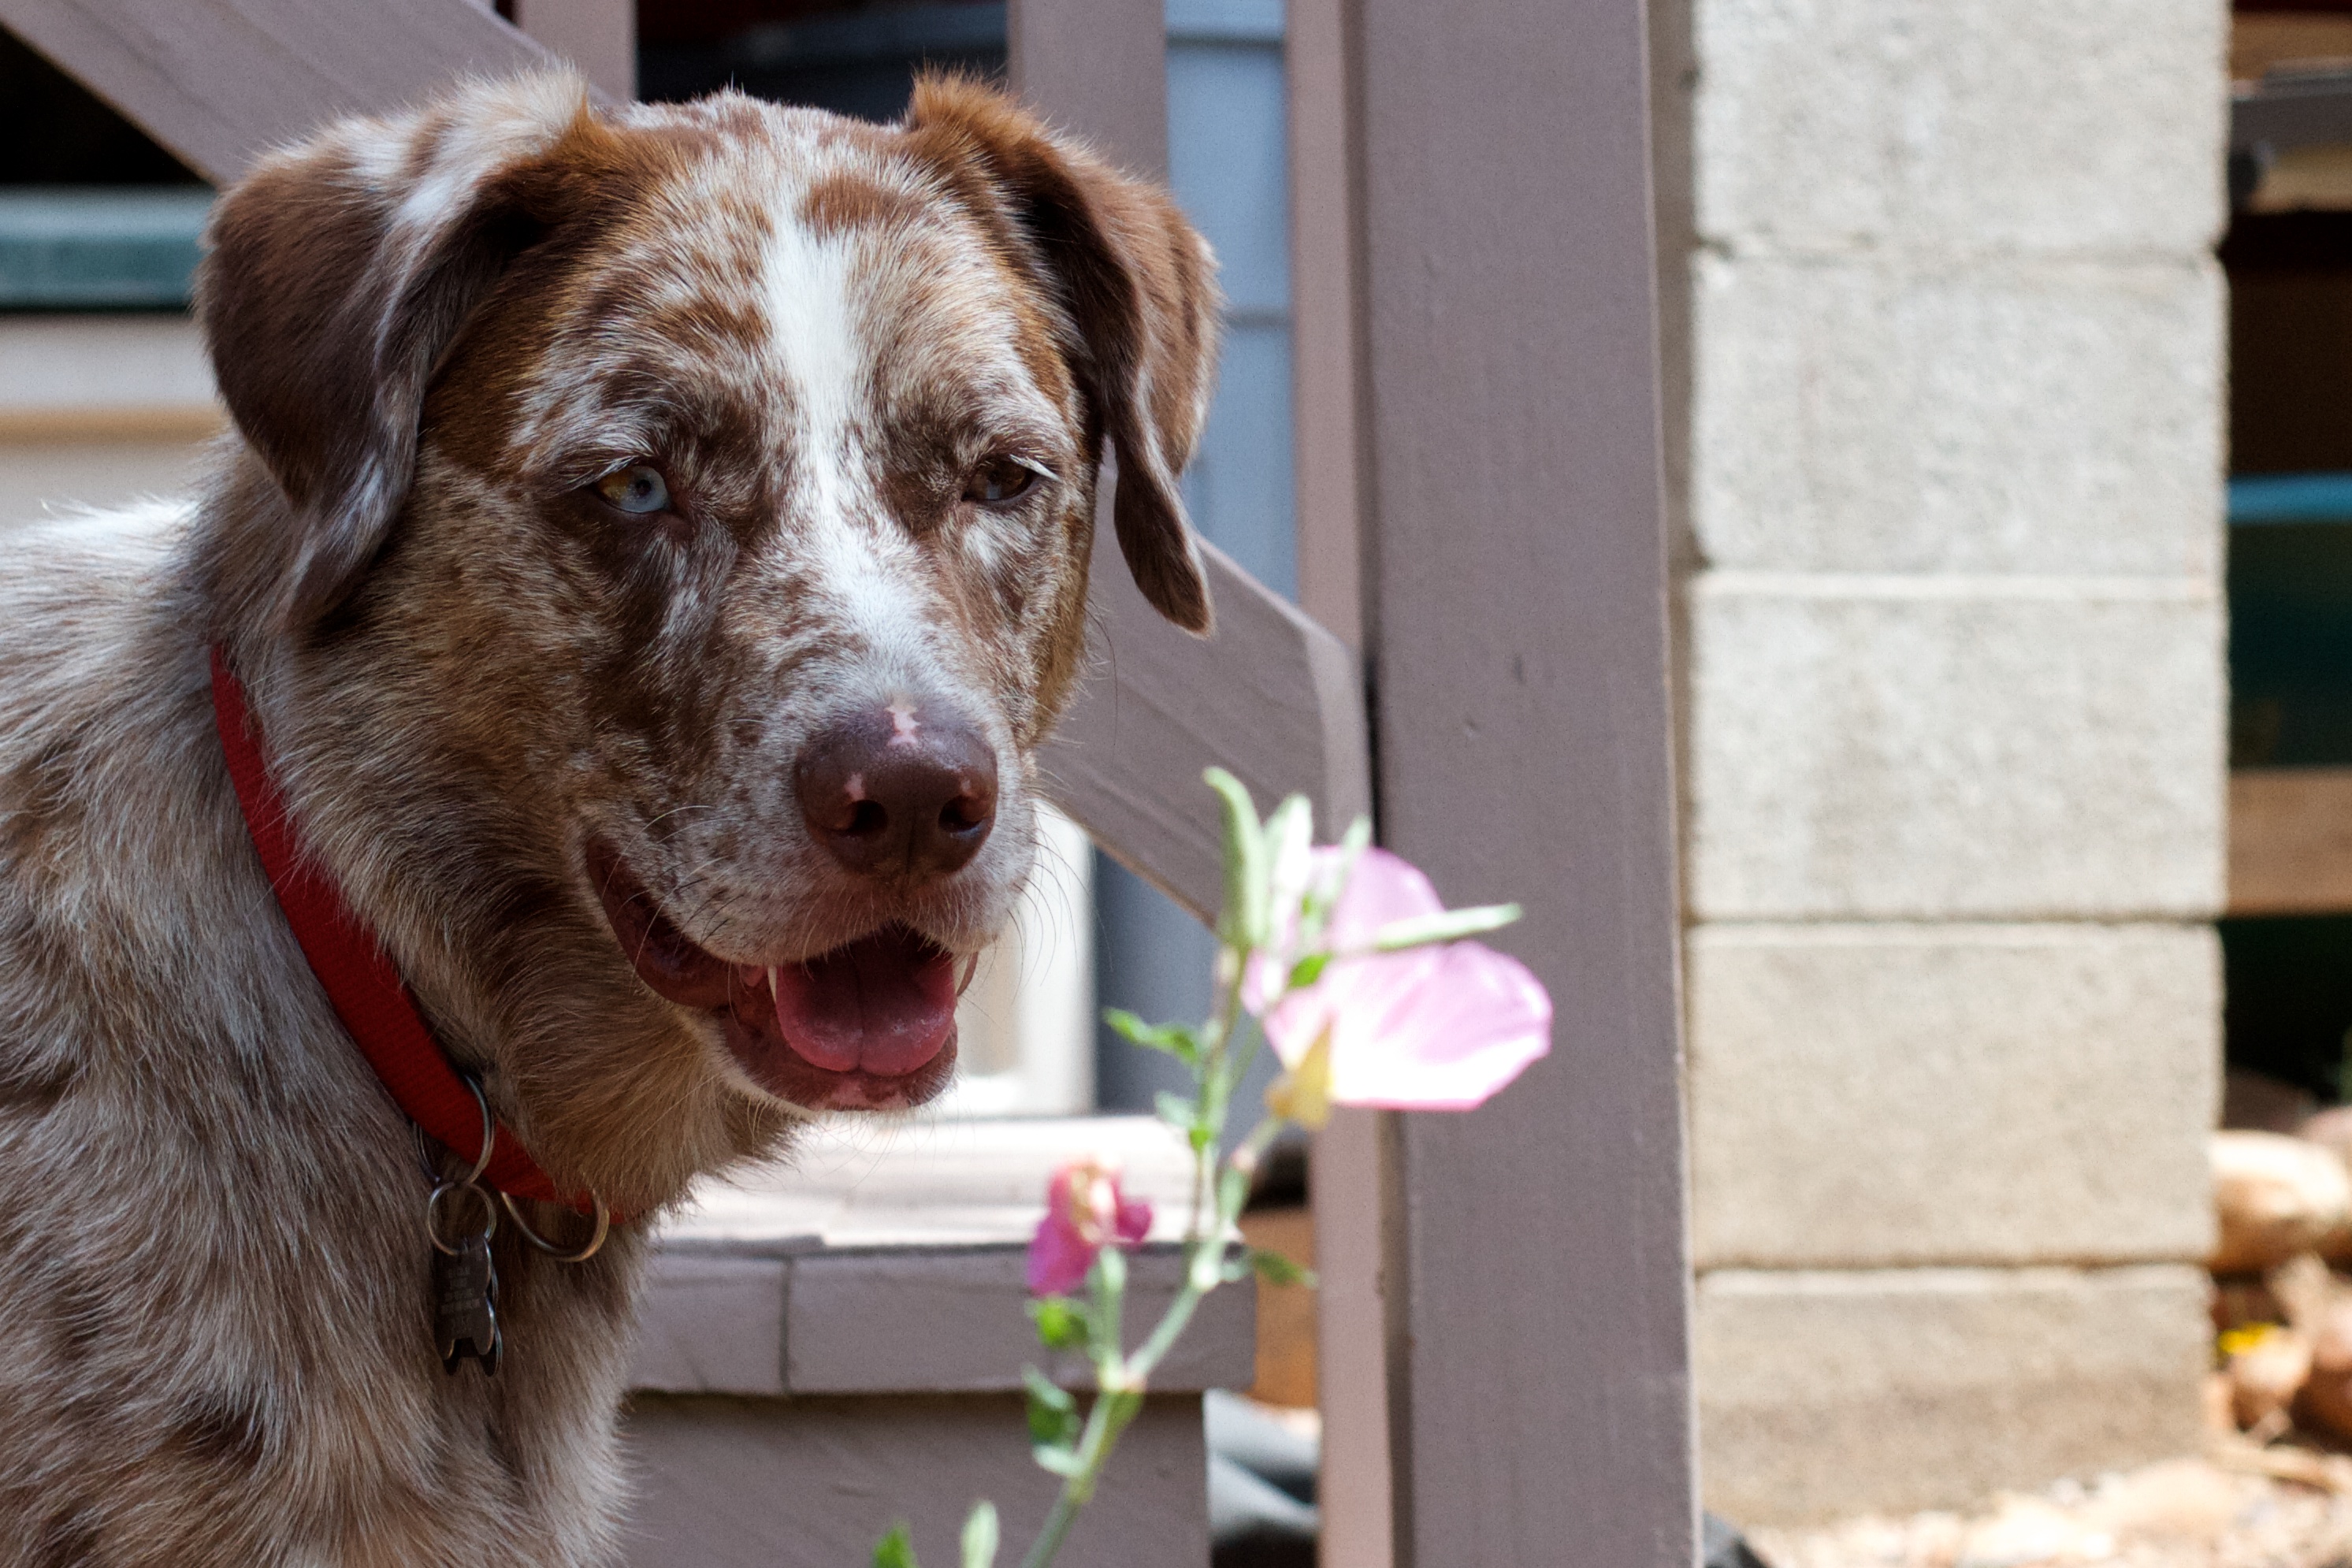
puppy, dog, mammal, vertebrate, labrador retriever, felix, animal shelter, street dog, dog like mammal